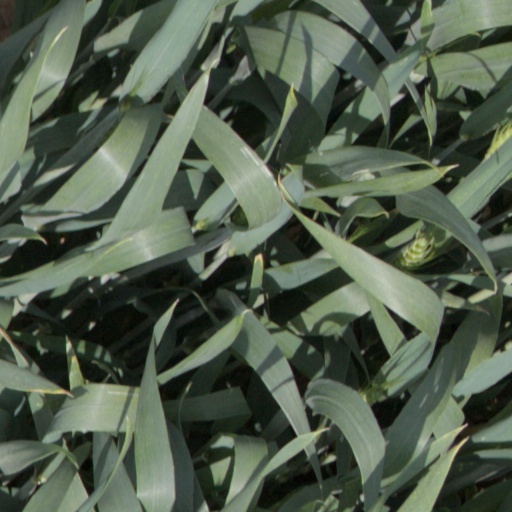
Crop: wheat